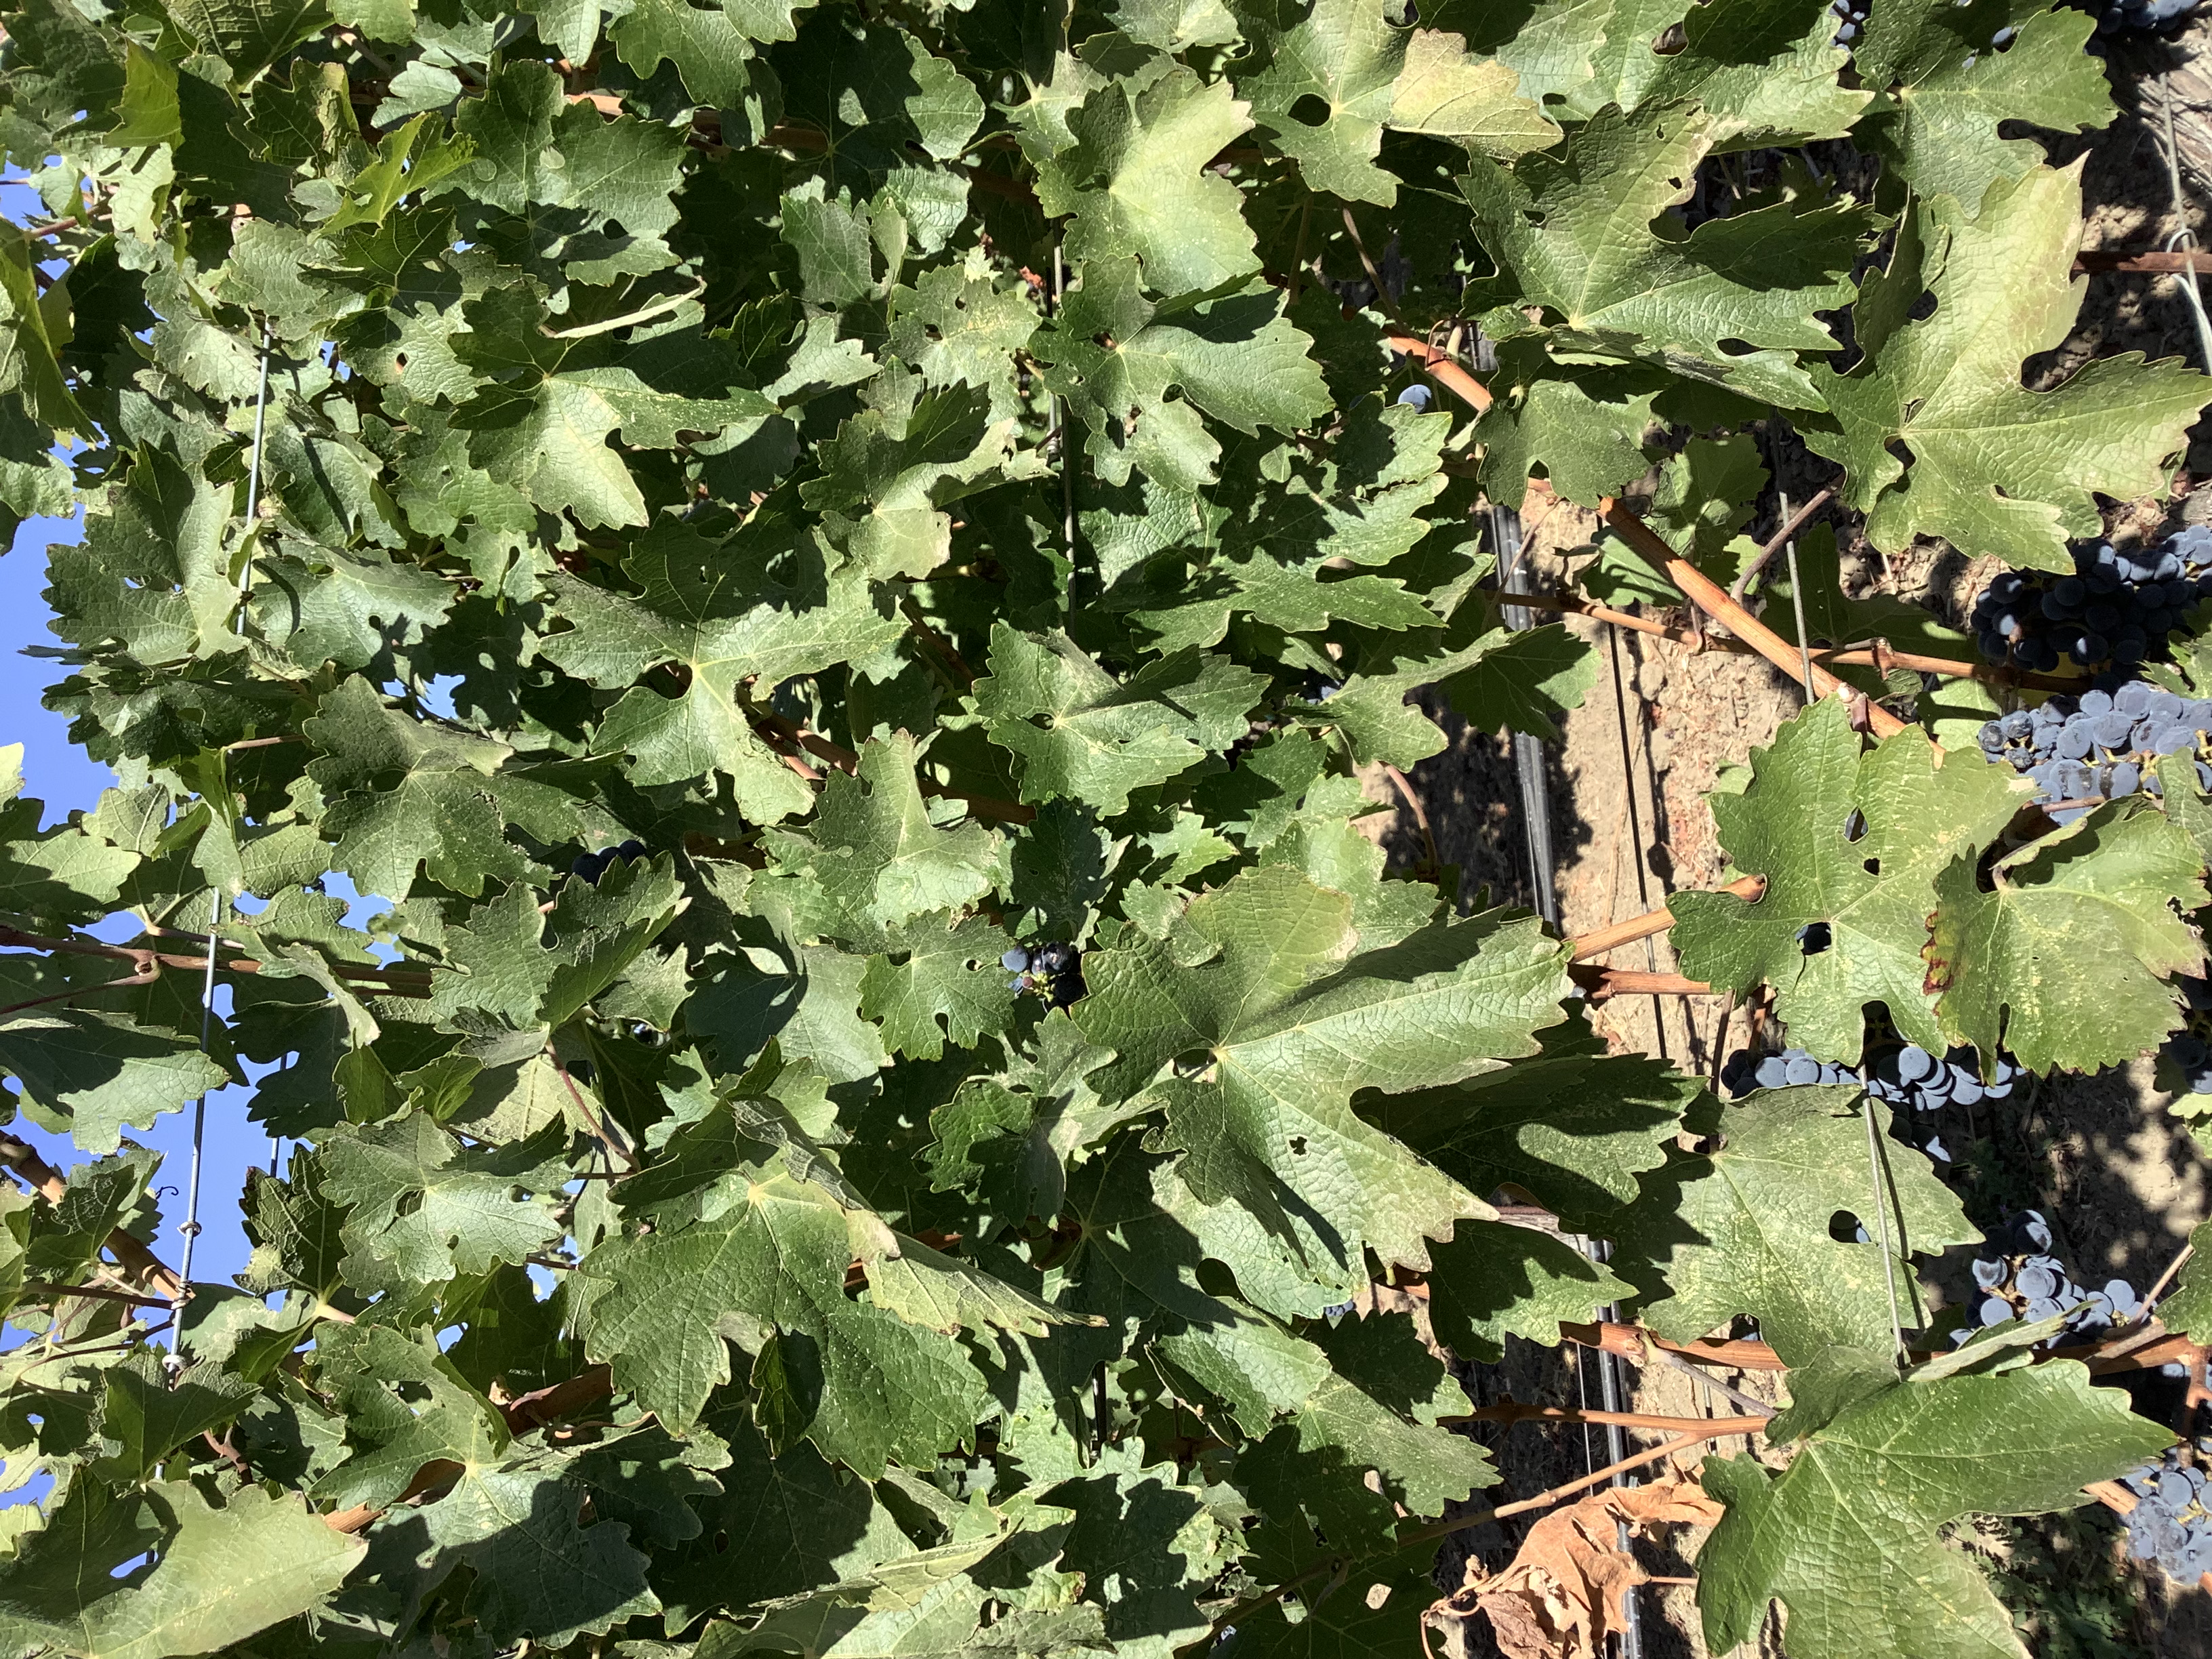
Label: No Virus